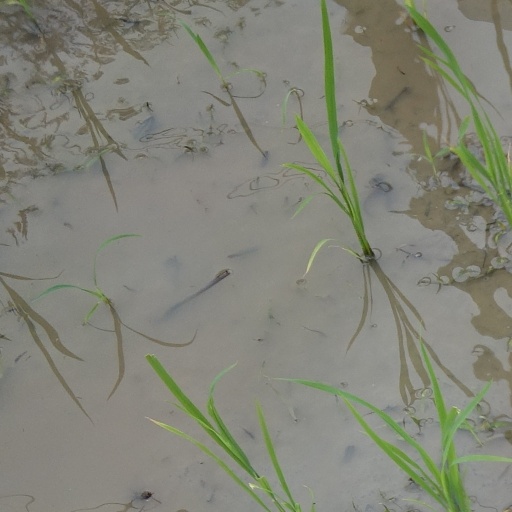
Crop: rice